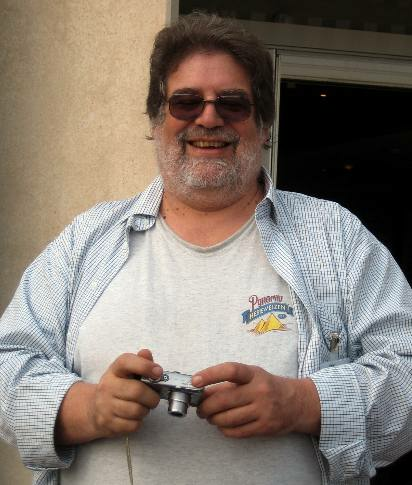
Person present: Yes